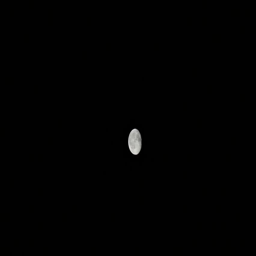
full moon on a dark sky , 4k footage